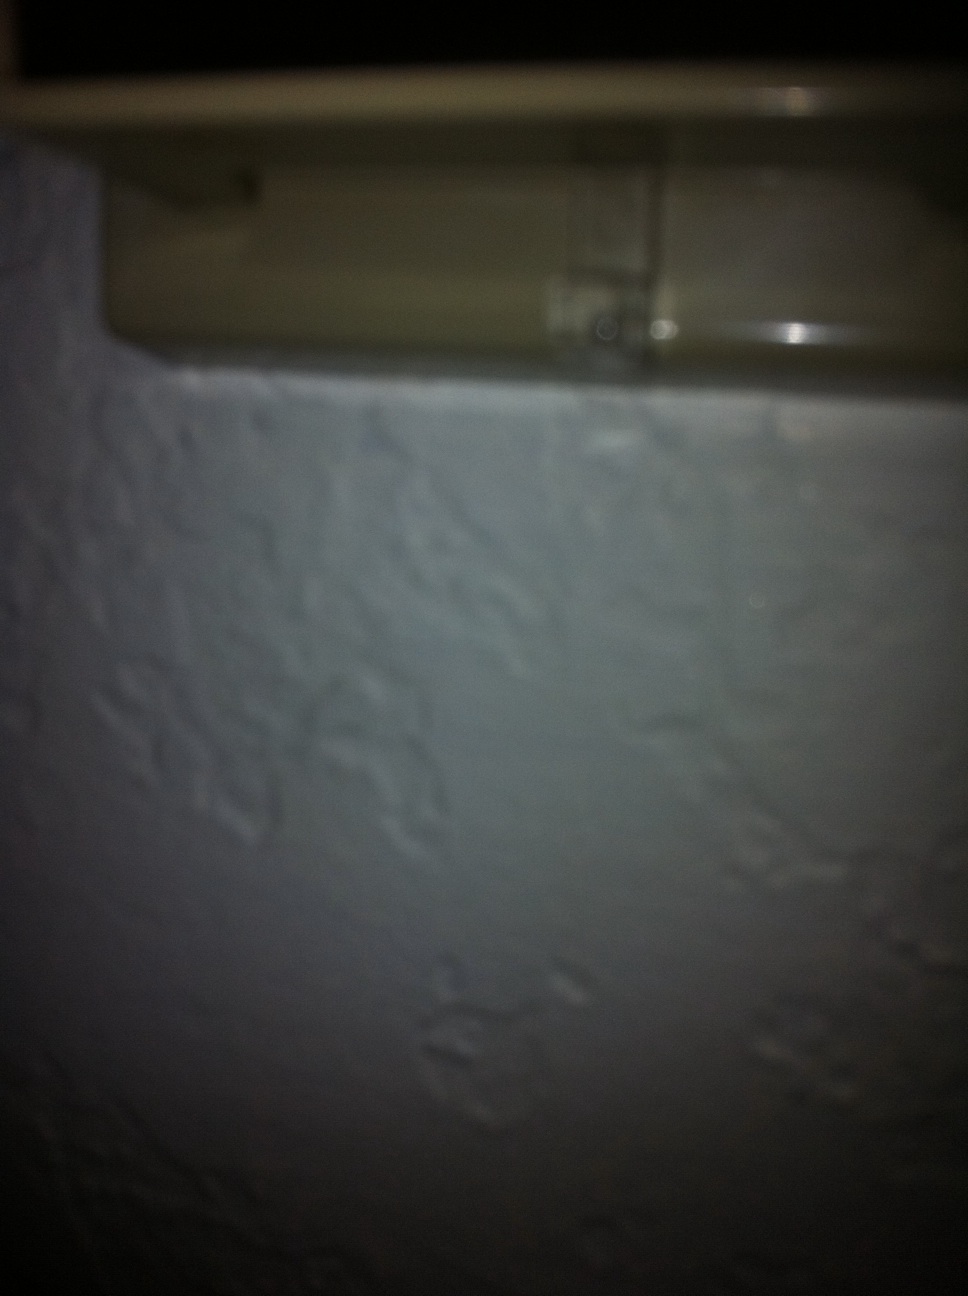Question: setting on this box read?
Answer: unanswerable